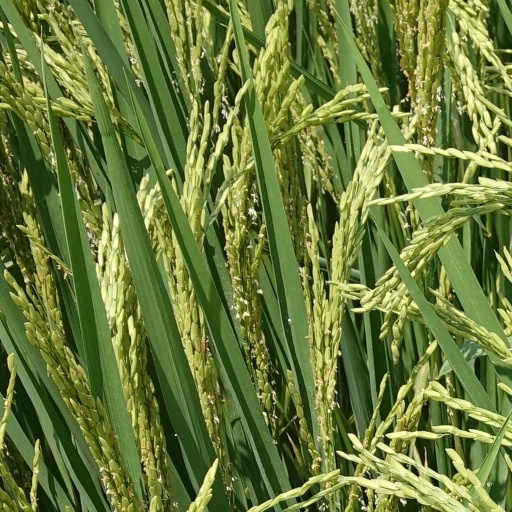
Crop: rice